Franconia (wine region)

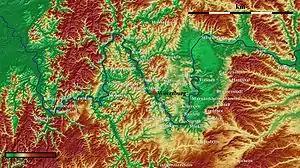
Map of the Franconia region. In the centre of the map, around Würzburg, the river Main makes a sharp turn which defines a V-shaped triangle often referred to as the "Main triangle", "Maindreieck". Further to the west, Main makes two almost 90 degree turns, which give rise to an almost square U shape known as the "Main square", "Mainviereck". To the southeast of the region lies Steigerwald.

Franconia (German: "Franken") is a German wine region, mostly in north west Franconia. It is the only wine region in the federal state of Bavaria. In 2014, vines were grown on of land in the region.